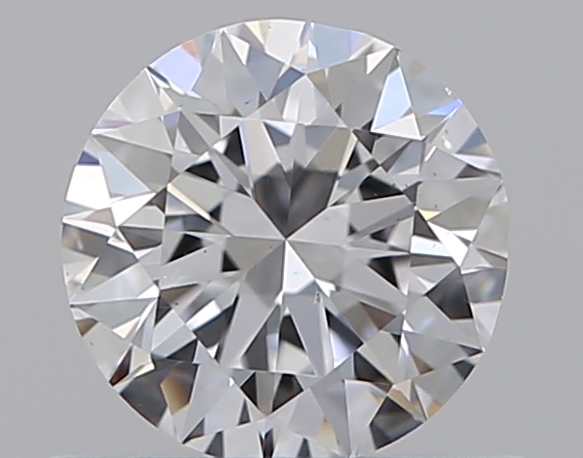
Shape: round
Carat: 0.5
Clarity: VS2
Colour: D
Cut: EX
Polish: EX
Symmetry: VG
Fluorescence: N
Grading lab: GIA
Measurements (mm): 5.05 x 5.1 x 3.15